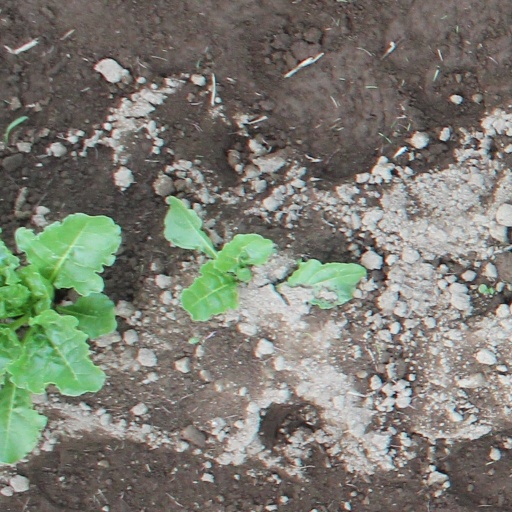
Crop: sugar beet